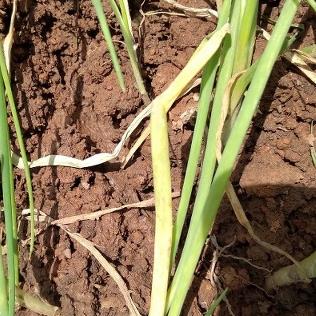
Crop: Onion
Condition: fusarium-d